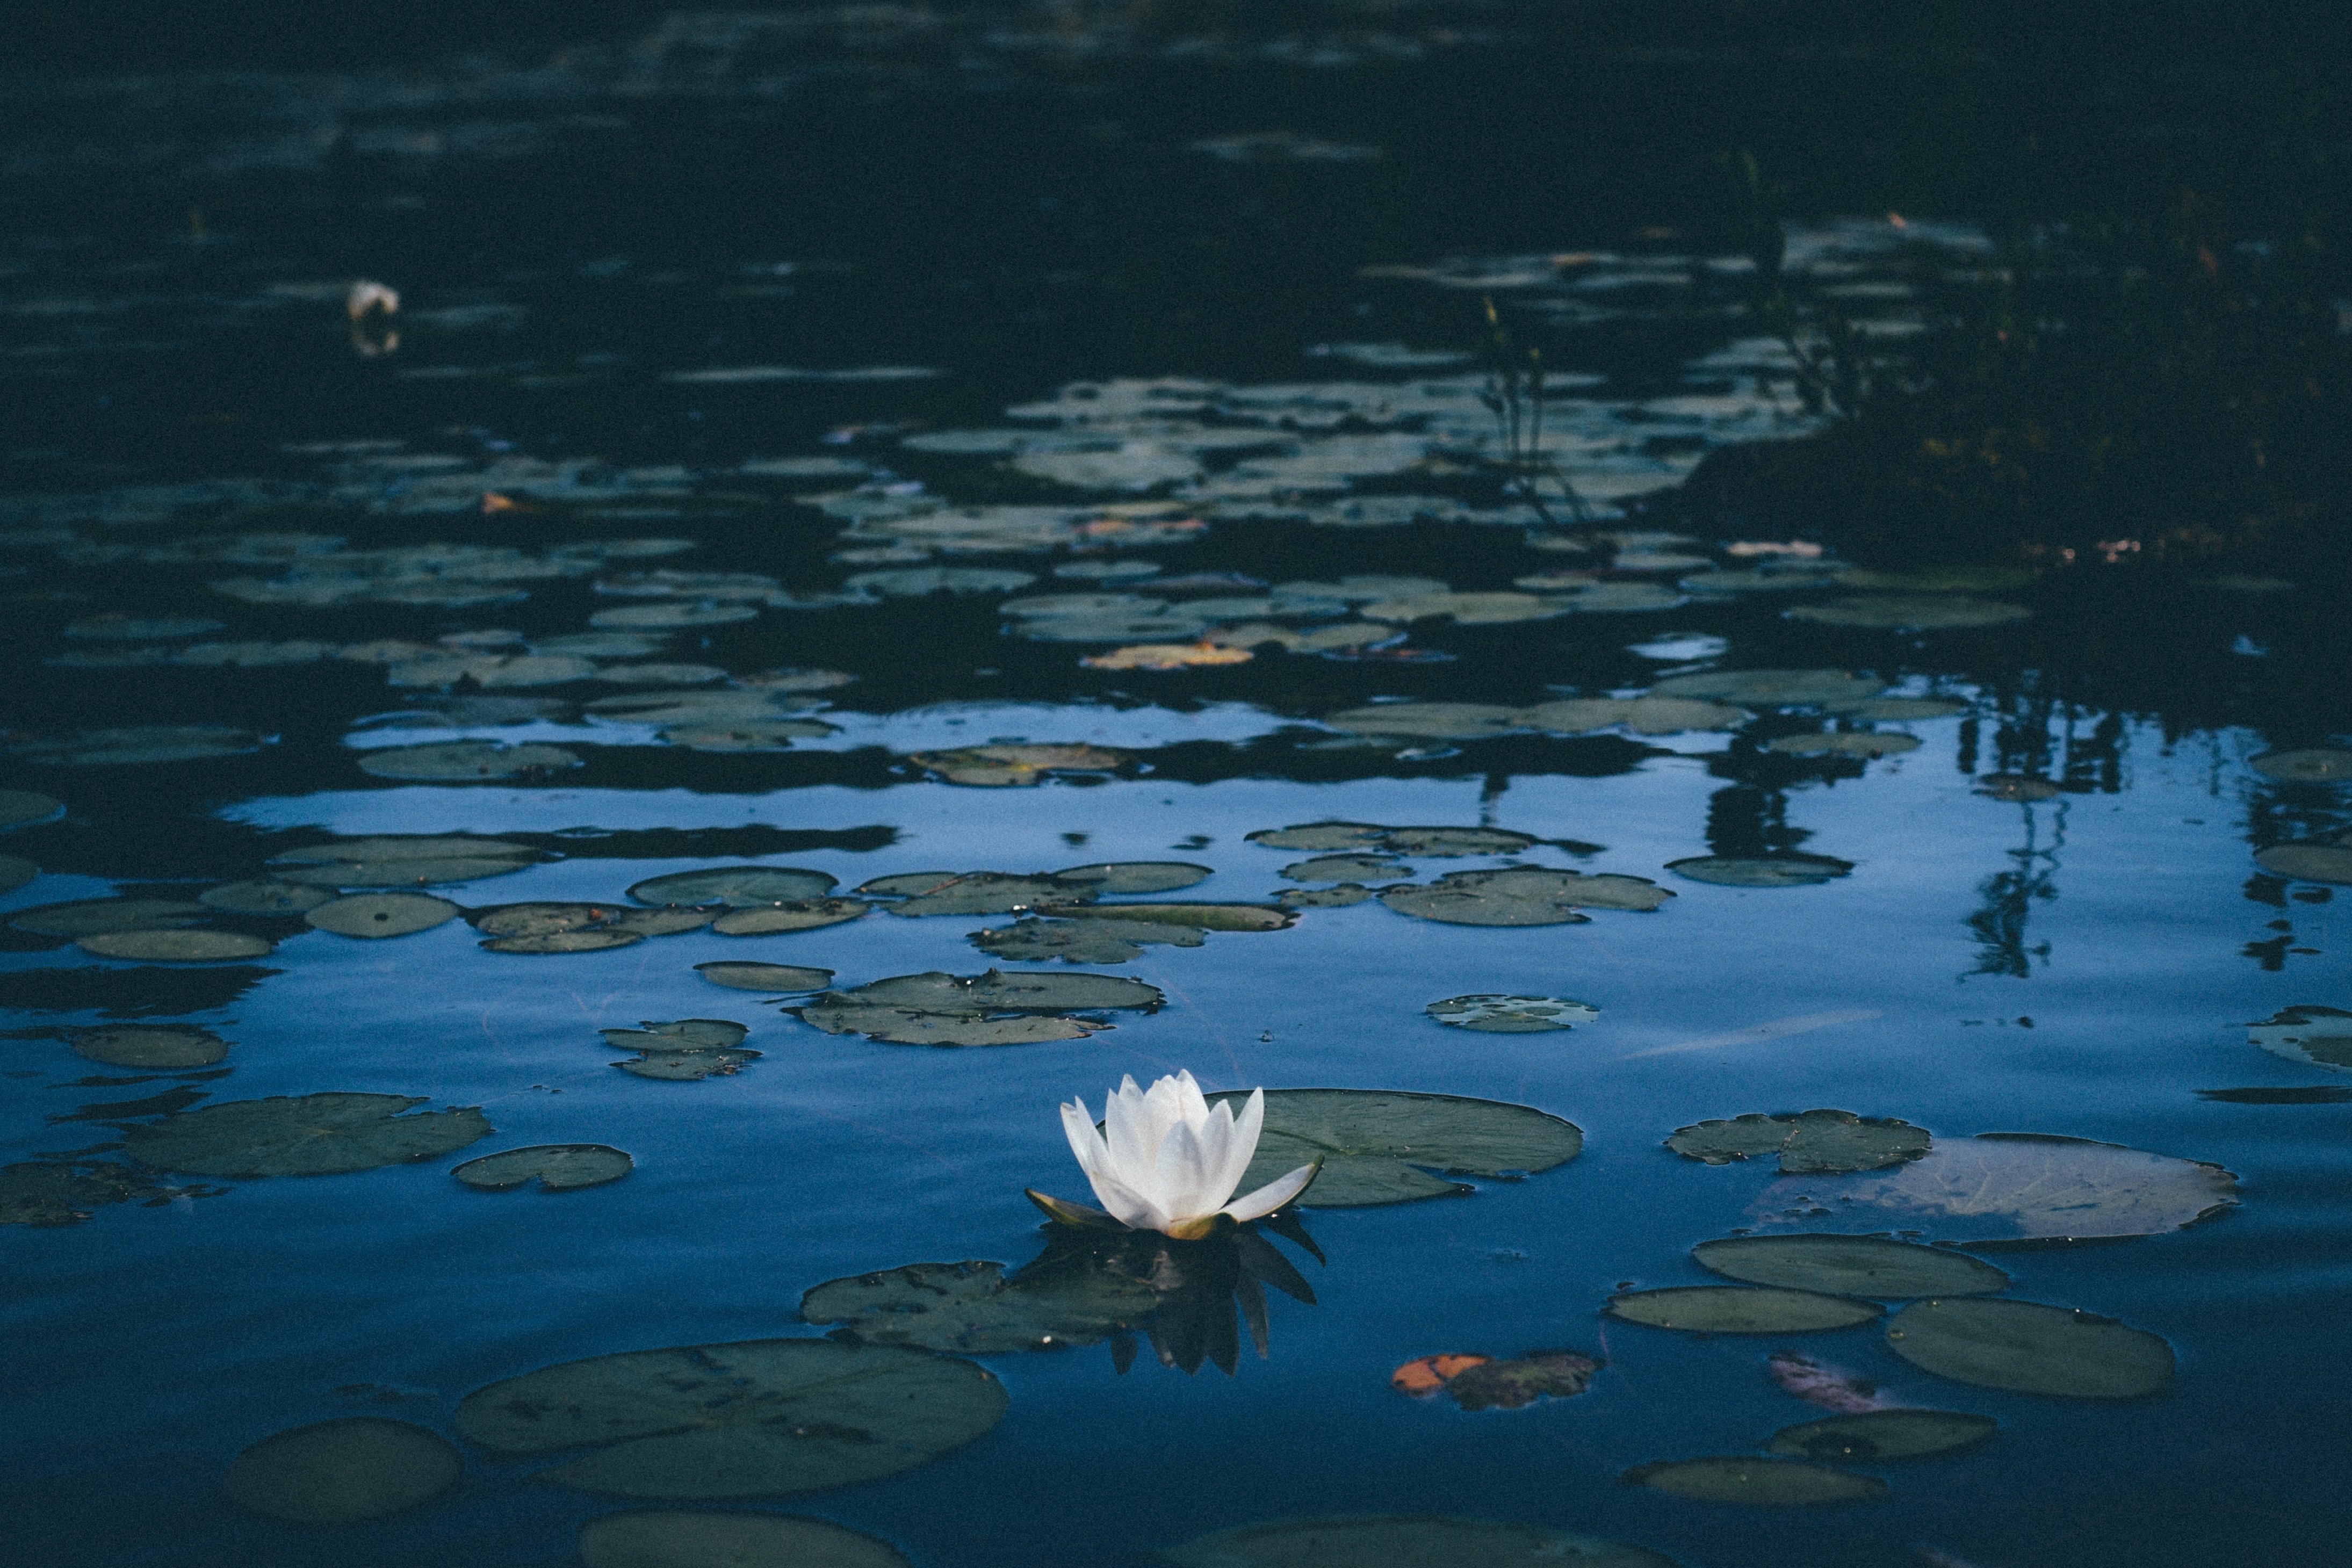
sea, water, ocean, bird, lake, ice, reflection, water bird, tundra